Shōwa era

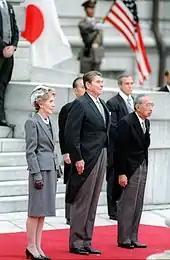
Emperor Hirohito with U.S. President Ronald Reagan and First Lady Nancy Reagan, at Akasaka Palace, Tokyo

On 1 October 1964, Tokaido Shinkansen was the first high-speed rail line in Japan and the oldest high-speed rail system in the world.